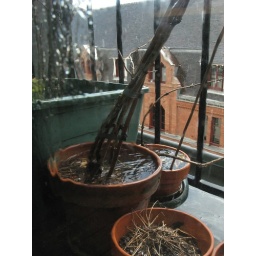
falling into puddles in flower pots